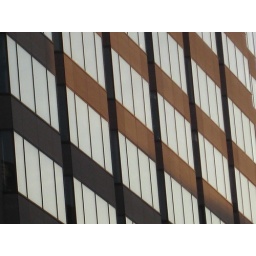
The windows on a building in D.C.